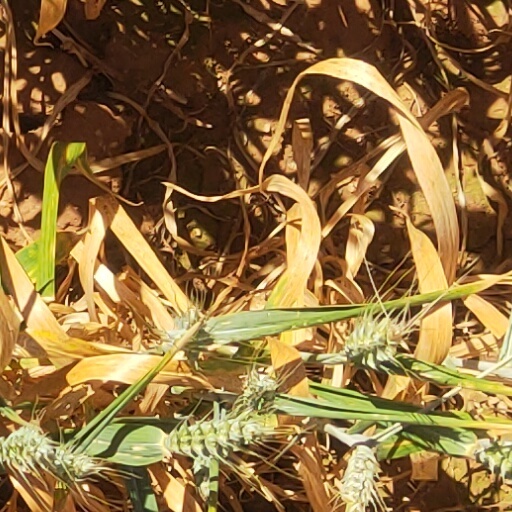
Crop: wheat